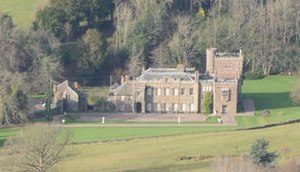
Borge og slotte i England / Herefordshire
Denne liste over borge og slotte i England er ikke en liste over alle bygninger og steder, hvor ordet ”castle” indgår i navnet eller en liste over bygninger, som er en borg i middelalderlig henseende. Det er heller ikke en liste over alle borge og slotte, der nogensinde er bygget i England: Mange er forsvundet sporløst, men er hovedsageligt en liste over bygninger og ruiner. De bygninger, som er bevaret, er alle blevet ændret i løbet af historien.